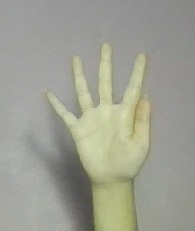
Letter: sheen